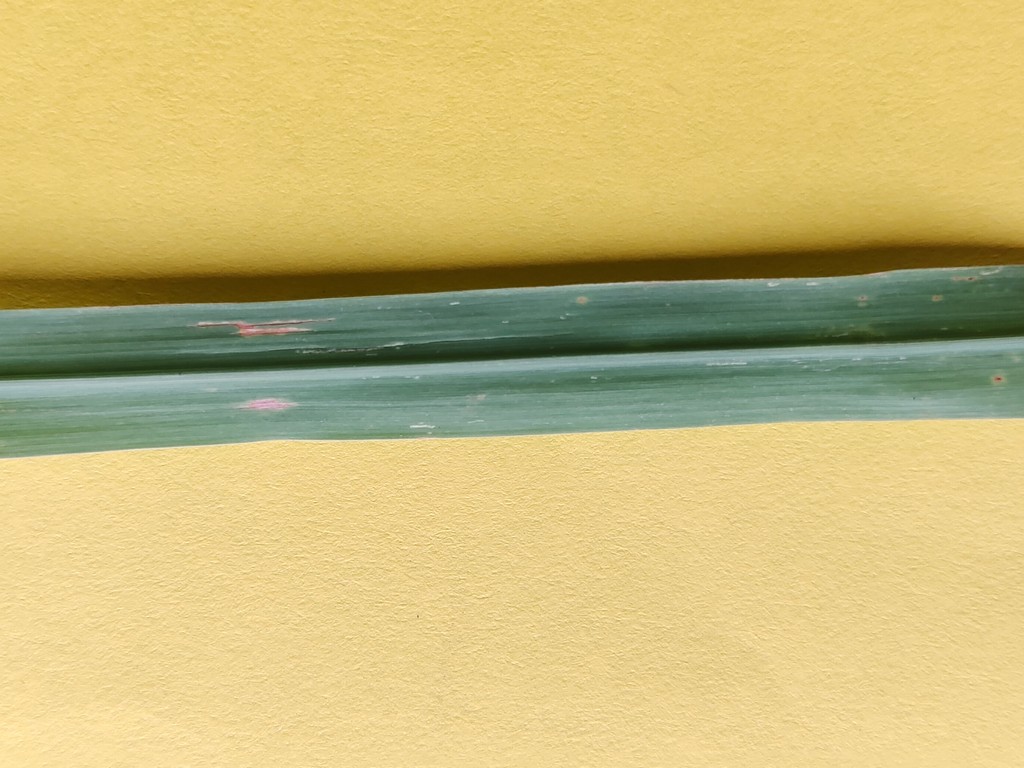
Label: Unhealthy